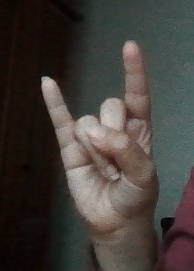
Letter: la